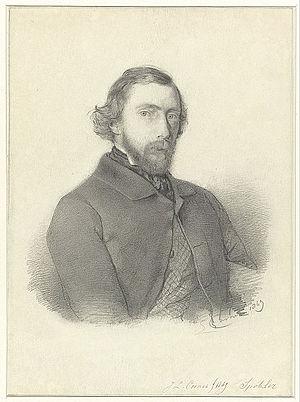
Jan Jacob Spöhler était un peintre hollandais.